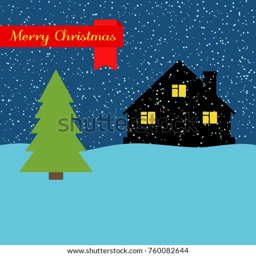
winter night with lonely house and falling snow and a red ribbon with the inscription .